Benjamin Harrison

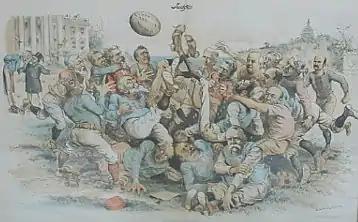
Political football

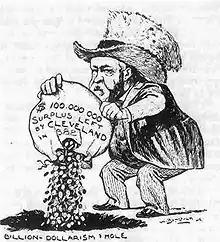
Harrison and the Billion-Dollar Congress are portrayed as wasting the surplus in this cartoon from "Puck".

Harrison acted quite independently in selecting his cabinet, much to Republican bosses' dismay. He began by delaying the presumed nomination of James G. Blaine as secretary of state so as to preclude Blaine's involvement in the formation of the administration, as had occurred in Garfield's term. In fact, other than Blaine, the only Republican boss initially nominated was Redfield Proctor, as secretary of war. Senator Shelby Cullom's comment symbolizes Harrison's steadfast aversion to use federal positions for patronage: "I suppose Harrison treated me as well as he did any other Senator; but whenever he did anything for me, it was done so ungraciously that the concession tended to anger rather than please." Harrison's selections shared particular alliances, such as their service in the Civil War, Indiana citizenship and membership in the Presbyterian Church. Nevertheless, Harrison had alienated pivotal Republican operatives from New York to Pennsylvania to Iowa with these choices and prematurely compromised his political power and future. His normal schedule provided for two full cabinet meetings per week, as well as separate weekly one-on-one meetings with each cabinet member.